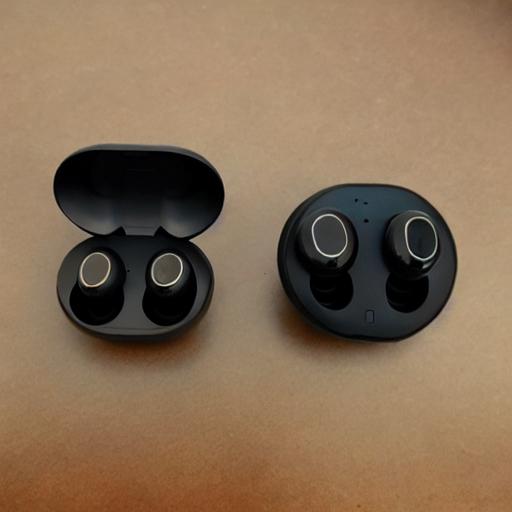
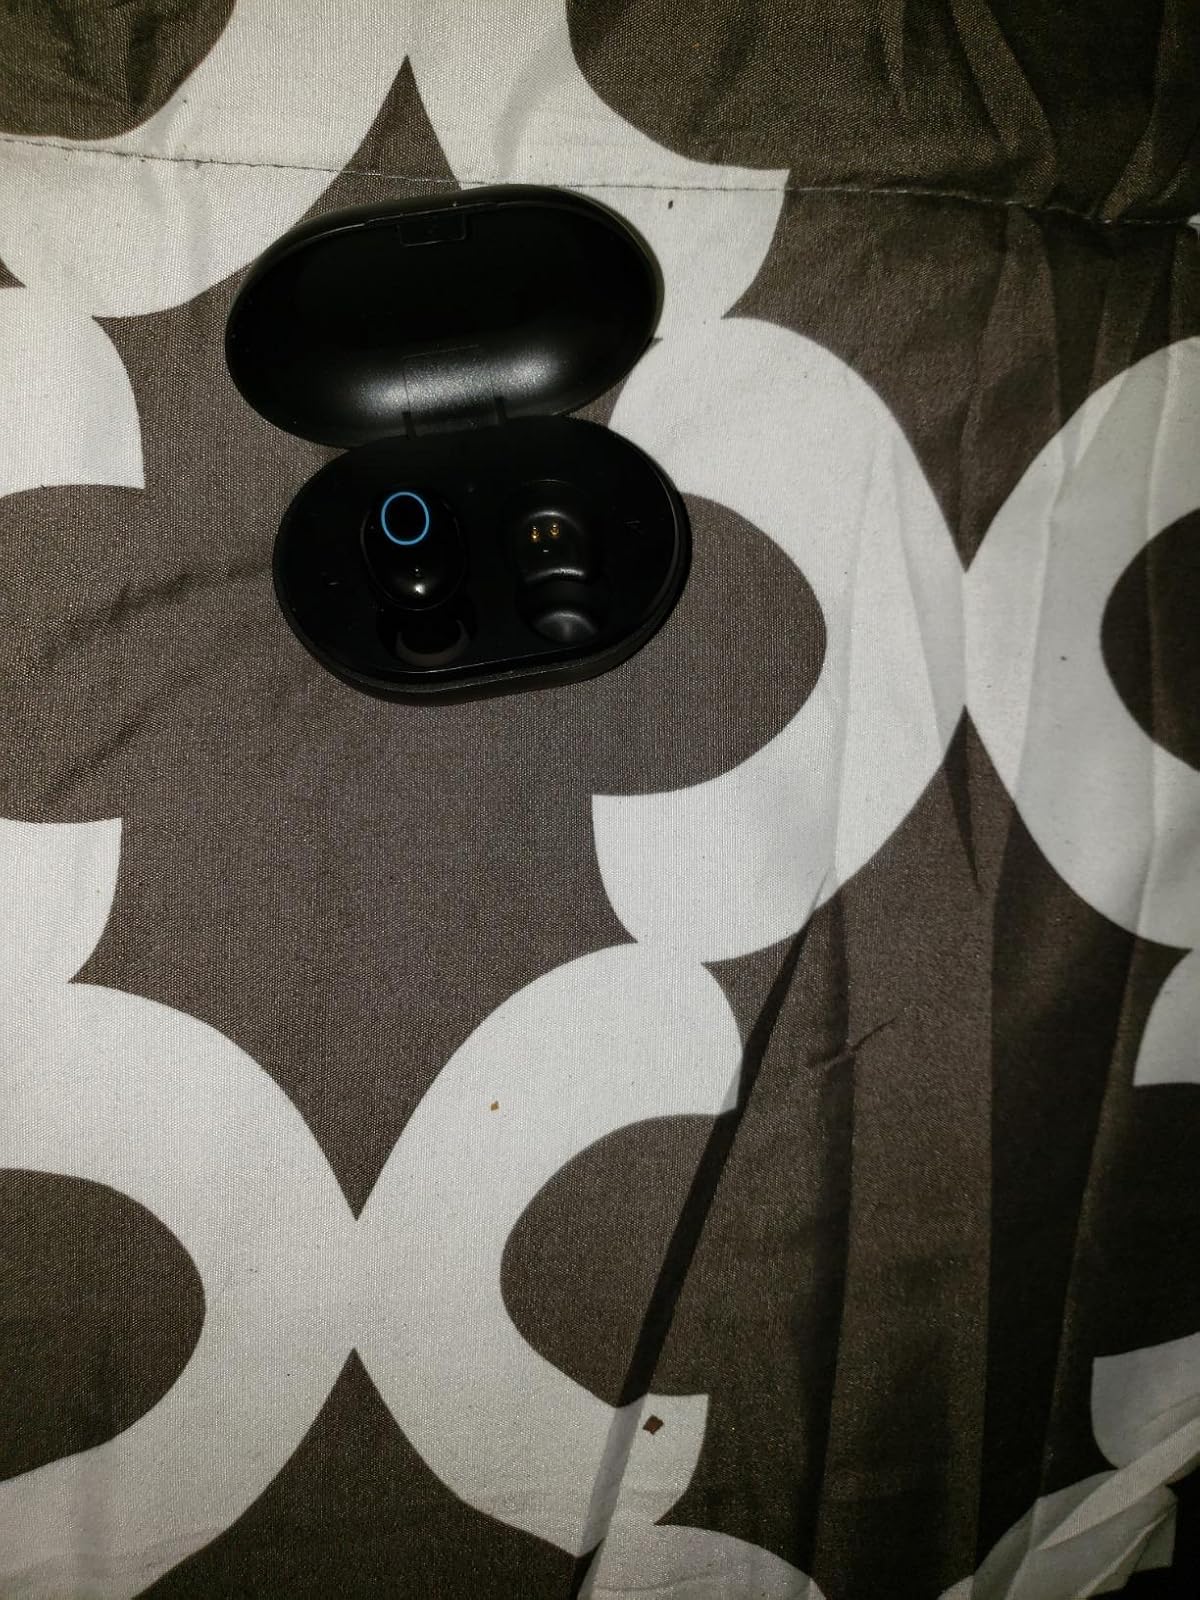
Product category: earbuds
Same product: no